Murnong

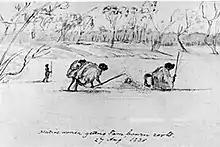
Wathaurong women dig for tambourn roots (murnong) at Indented Head. Drawn by John Helder Wedge in 1835.

In 1835, the Tasmanian colonist John Batman set up his base camp for the land speculation company Port Phillip Association at Indented Head. While he returned to Tasmania to collect his family and additional provisions, the members left at the Indented Head camp were running low on imported food supplies, so they began to eat murnong. The servant William Todd wrote, 'We have commenced eating roots the same as the natives do.'